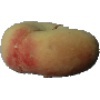
Label: peach_flat